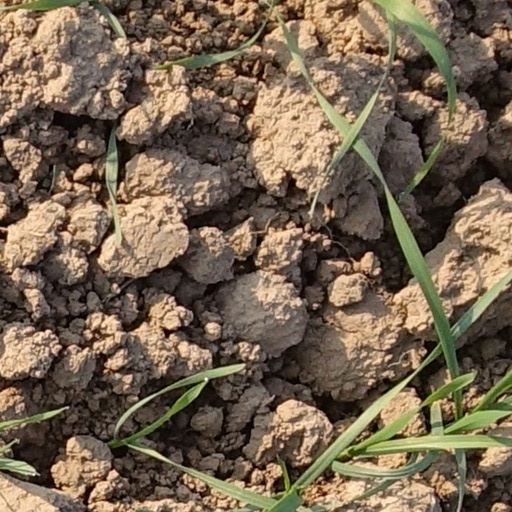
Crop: wheat